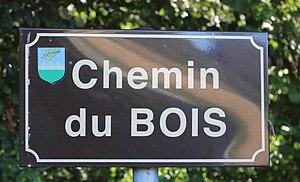
Marquerie est une commune française située dans le département des Hautes-Pyrénées, en région Occitanie.